Dean Malenko

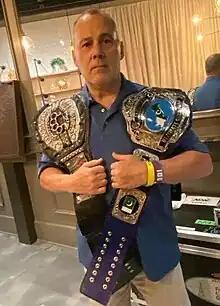
Malenko in 2019

Dean Shelly Simon (born August 4, 1960), better known by the ring name Dean Malenko, is an American retired professional wrestler. He is signed with All Elite Wrestling (AEW) as a senior producer. He is best known for his time in the World Wrestling Federation (WWF, now WWE) as a wrestler and a road agent and New Japan Pro-Wrestling (NJPW).